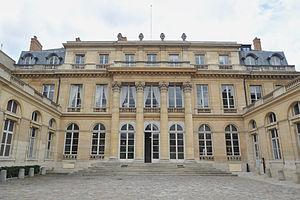
Hôtel du Châtelet (ministère du Travail, de l’Emploi et de la Santé), 127 rue de Grenelle, Paris, France
L'hôtel du Châtelet est un bâtiment néoclassique situé au 127, rue de Grenelle, dans le 7ᵉ arrondissement de Paris.
Le Président est un film français réalisé par Henri Verneuil, sorti en 1961, adapté du roman homonyme de Georges Simenon.
Marcelle Henry est une résistante française, née le 7 septembre 1895 à Angers, et morte le 24 avril 1945 à Paris. Elle est Compagnon de la Libération.
Cet article présente les personnalités membres du gouvernement français titulaires du poste responsable des questions de la formation professionnelle.
En France, le ministère du Travail, de l'Emploi et de l'Insertion est chargé des thématiques du travail, des relations avec les partenaires sociaux et des thématiques sociales, notamment de la politique générale d'action sociale.
Les panneaux « Histoire de Paris » sont des panneaux d'information installés dans les rues de Paris devant certains des monuments parisiens.